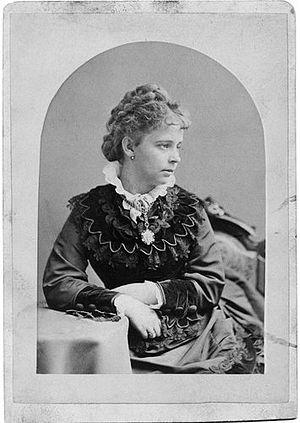
Alice Morse Earle, née le 27 avril 1851 et morte le 16 février 1911 à Hempstead est une historien]ne américaine. Elle est connue pour son travail sur l'histoire coloniale de l'Amérique du Nord.